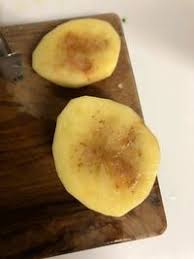
Label: trash